LittleBigPlanet

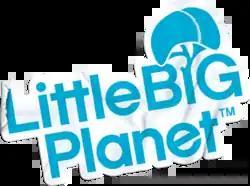

LittleBigPlanet (LBP; stylised as LittleBIGPlanet) is a puzzle platform video game series created and produced by British developer Media Molecule and published by Sony Interactive Entertainment. Most games in the series put a strong emphasis on user-generated content and are based on the series' tagline "Play, Create, Share". The tagline represents the three core elements of the series: playing alone or with others locally (on the same console) or online, creating new content using the in-game creation tools, and sharing creations and discoveries online with other players.